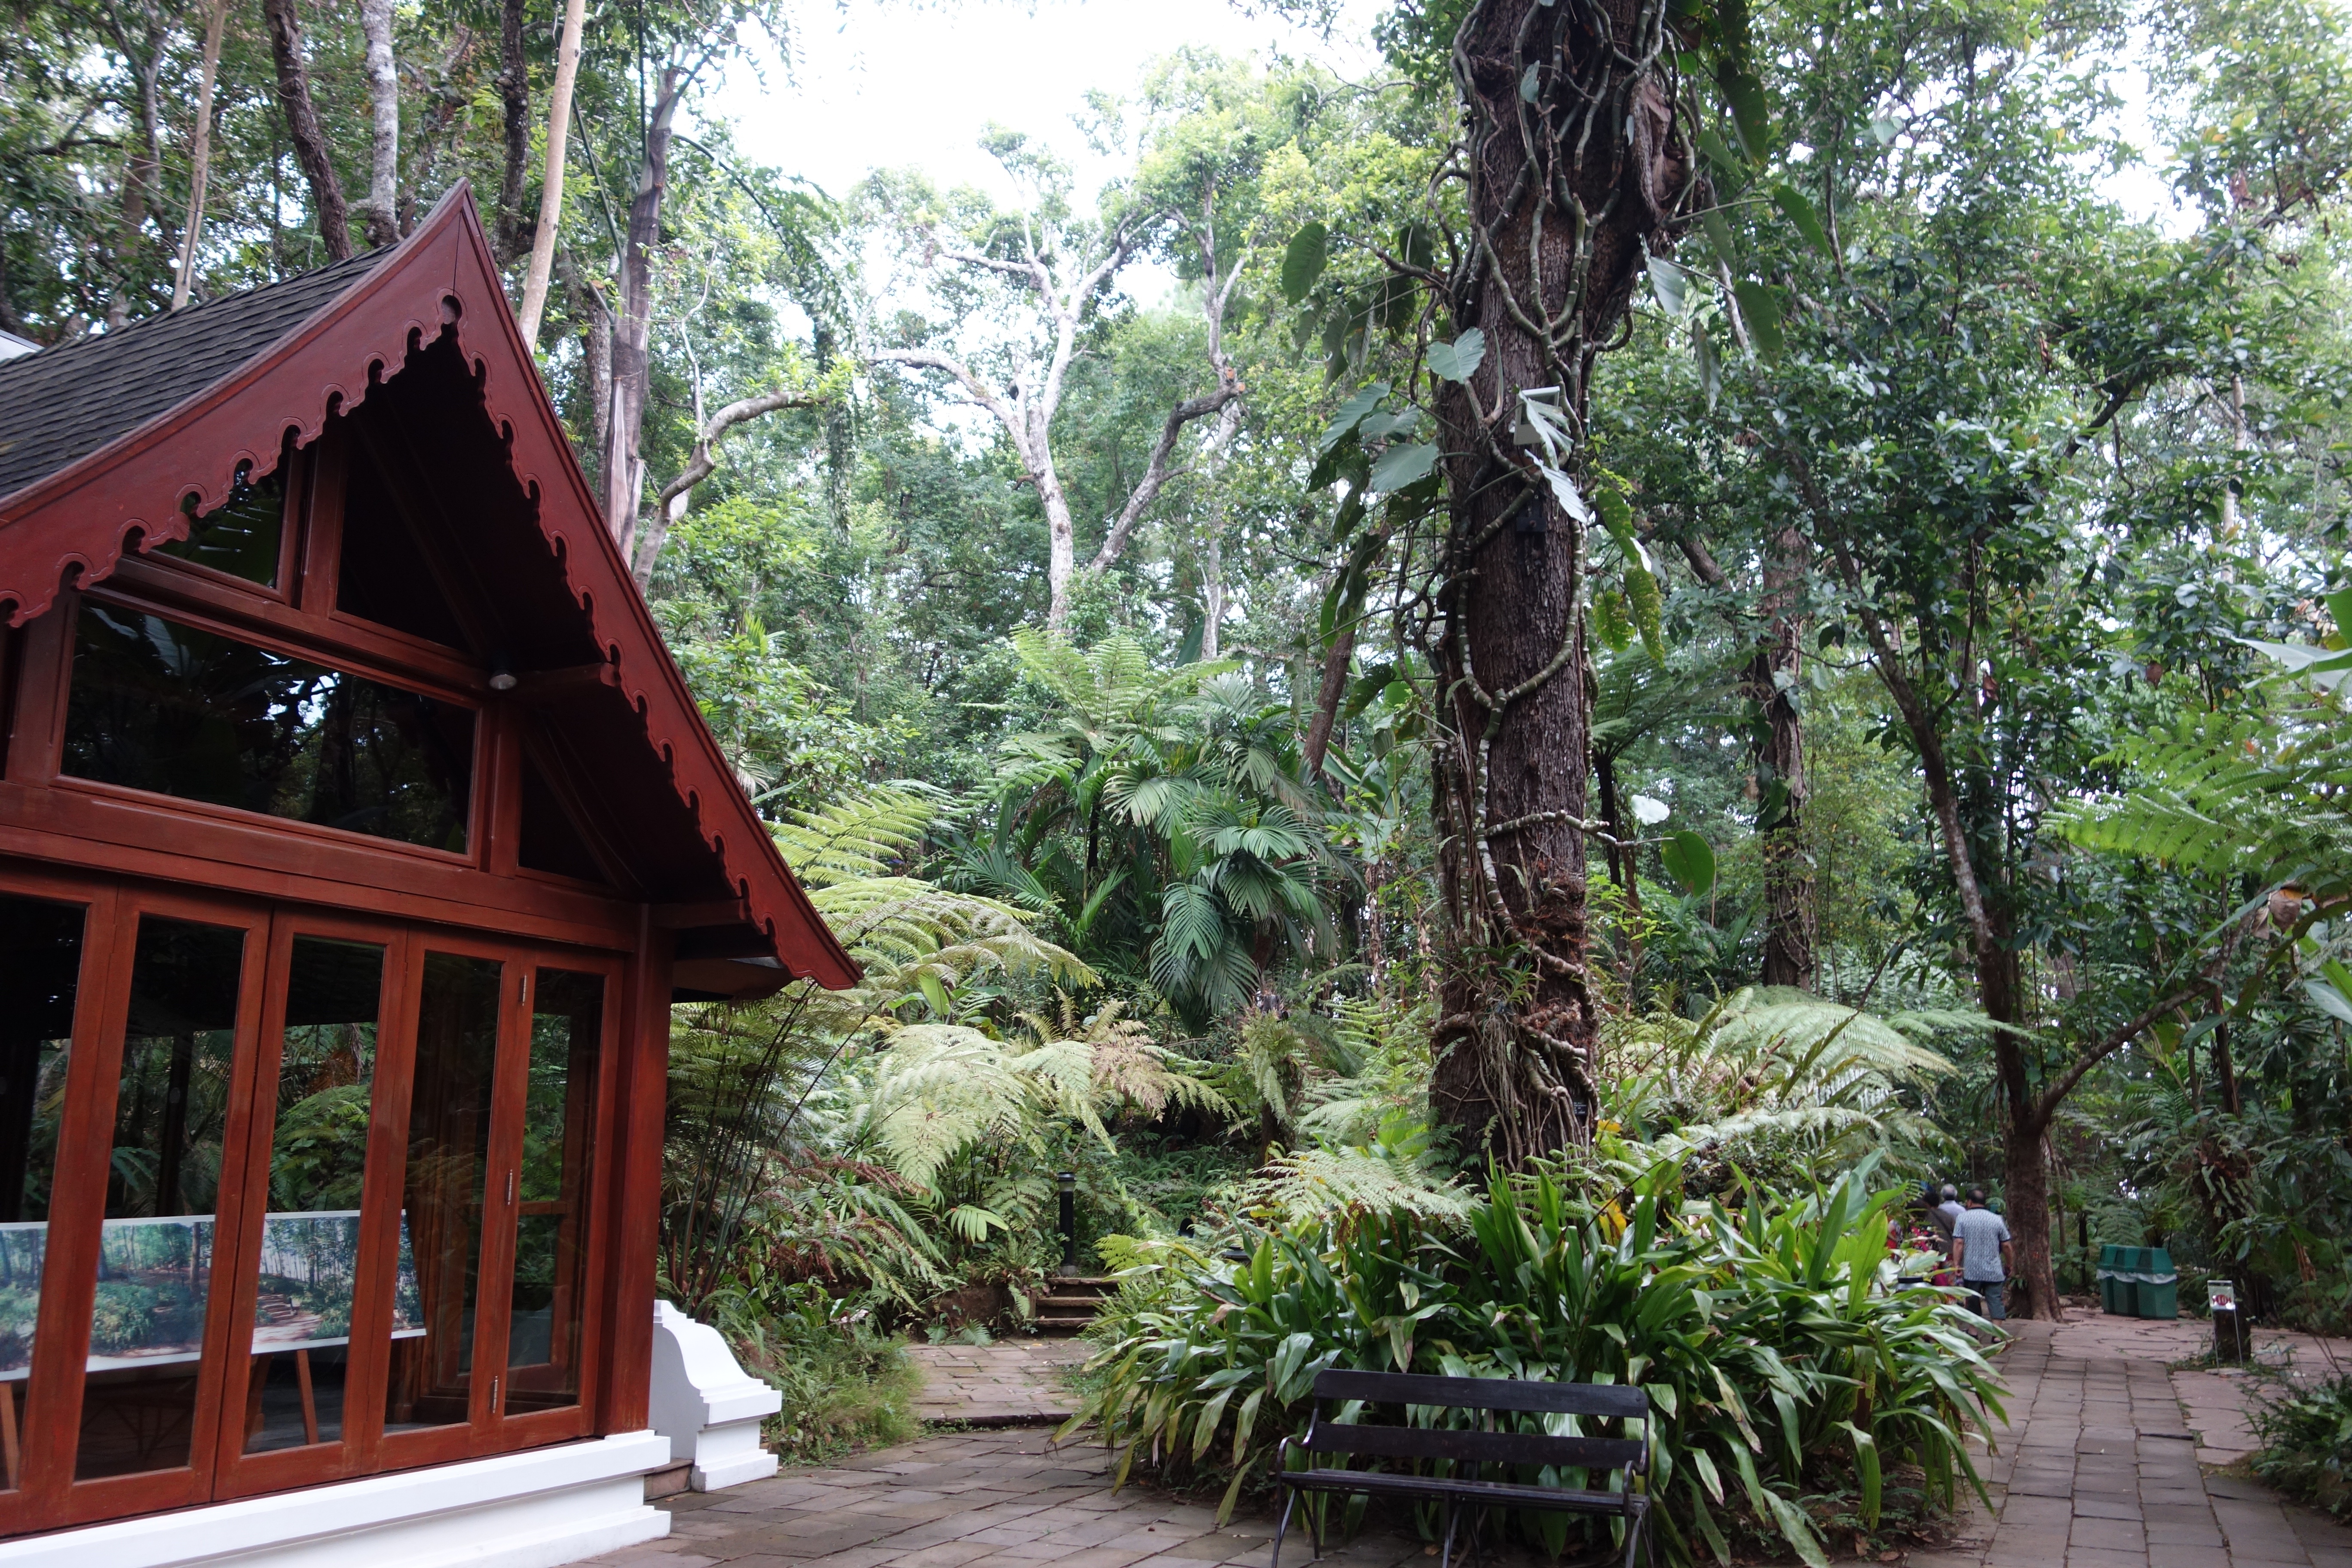
home, jungle, cottage, property, resort, estate